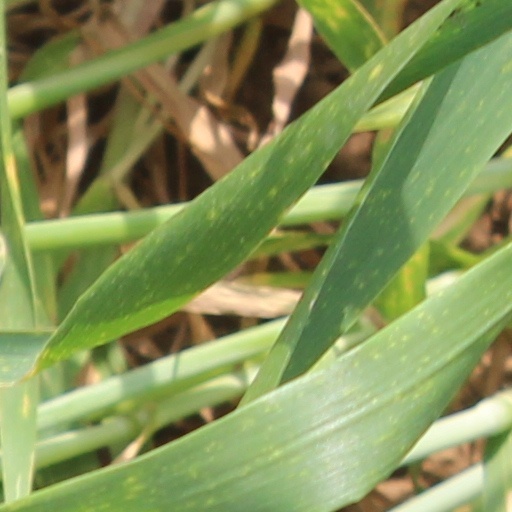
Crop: wheat